List of current Premier League and English Football League managers

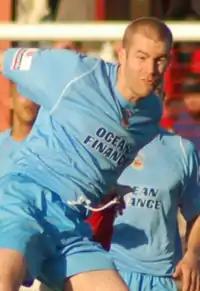
Simon Weaver (pictured in 2007) has managed Harrogate Town since 2009, though much of this time was spent outside the English Football League until 2020.

There are 92 association football teams in the top four divisions of English football, all of which have a manager (sometimes given the title of head coach) unless the position is currently vacant or a caretaker manager is in place. The Premier League and the English Football League (EFL) are the only fully professional football leagues in England. The Premier League is the top tier, and consists of 20 clubs at the top of the English football league system, while the remaining 72 clubs are split into three 24 team divisions of the EFL: the Championship, League One and League Two.